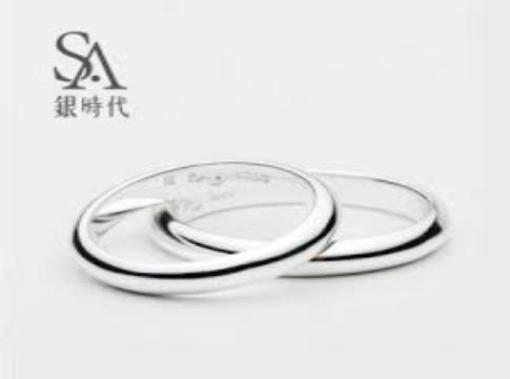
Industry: Clothes